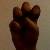
The image shows a hand gesture representing the letter 'E' in Indian Sign Language.